Mitsui Hachirōemon

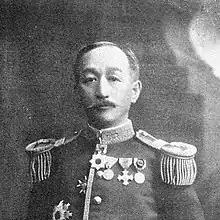
Mitsui Takamine

In 1908 Mitsui Takamine allied with a visiting U.S. business delegation to assist in resolving The Panic of 1907 and the unstable Stock Market in the United States.